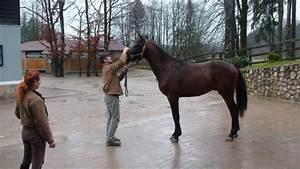
horse